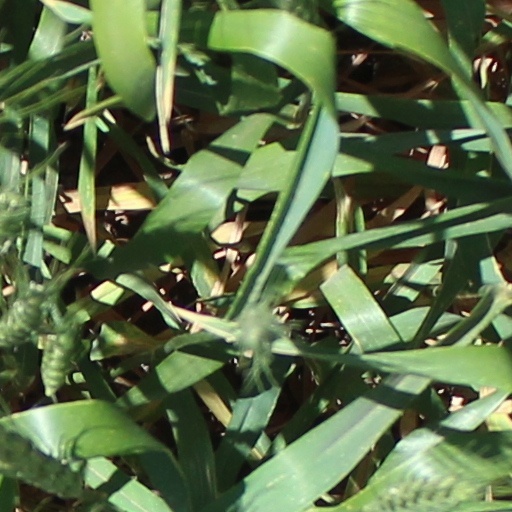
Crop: wheat